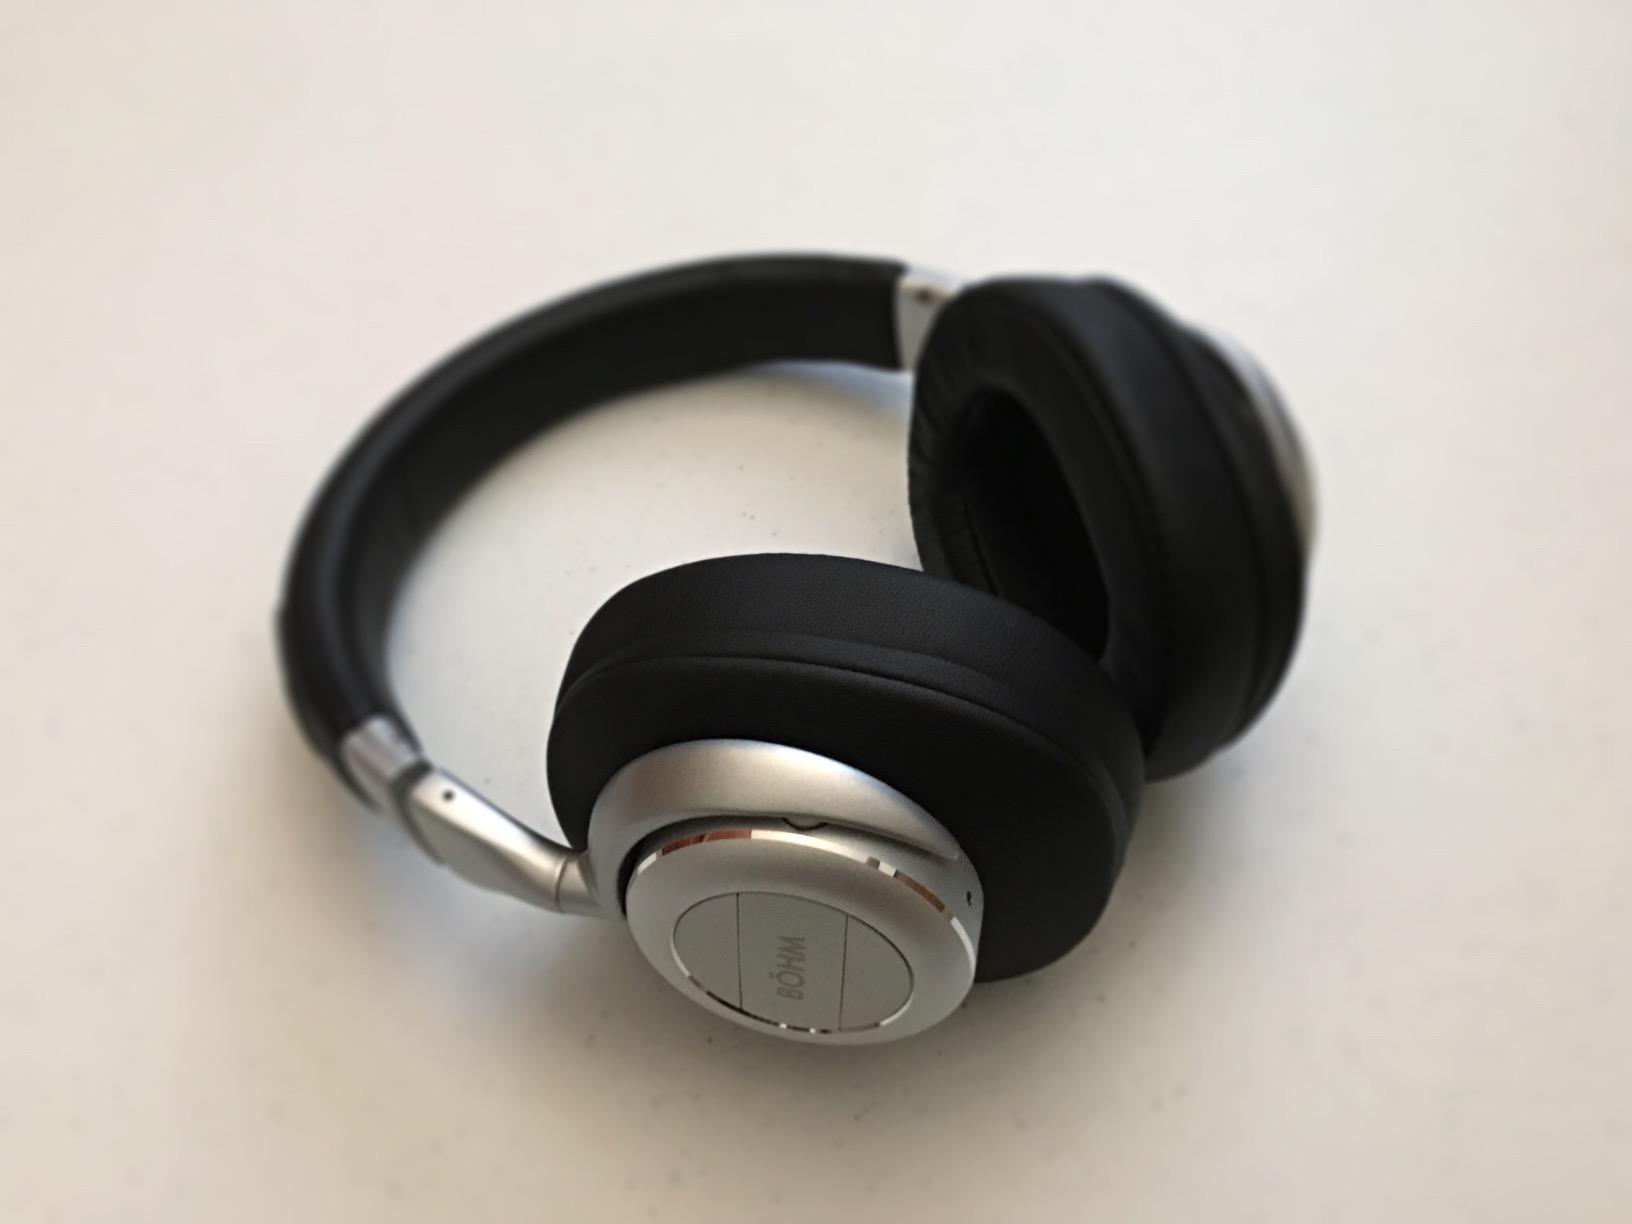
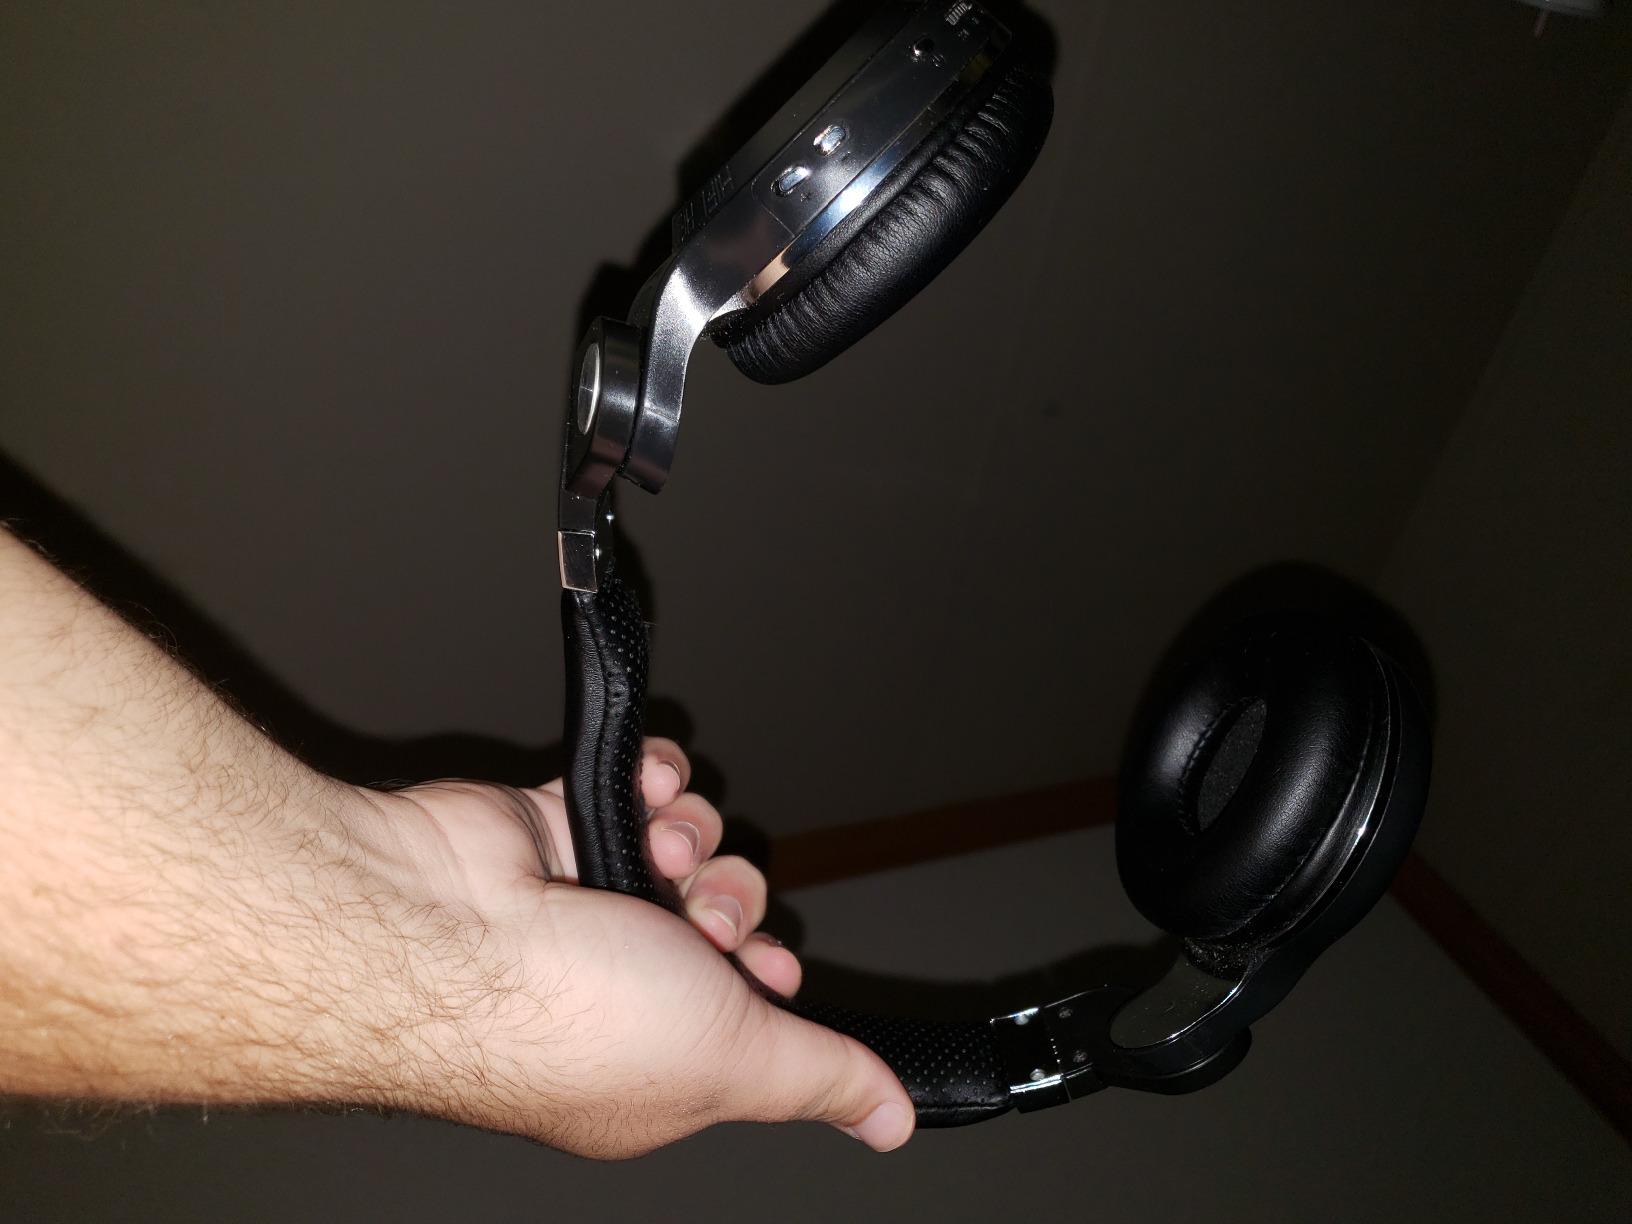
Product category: headphones
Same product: no